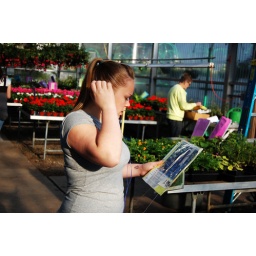
Girl in the gray shirt